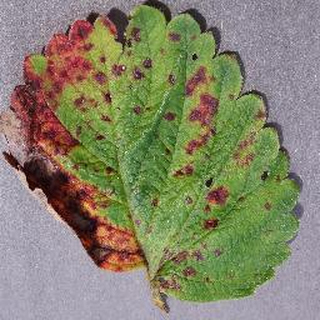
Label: strawberry_leaf_scorch